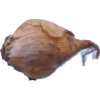
Label: onion